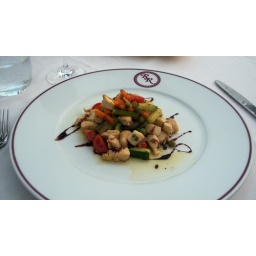
Secundi - pieces of grilled chicken mixed with vegetables in a lemon sauce, on top of a large mushroom cap